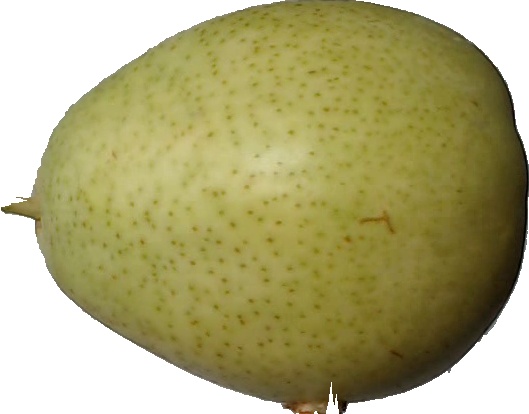
Label: pear_1